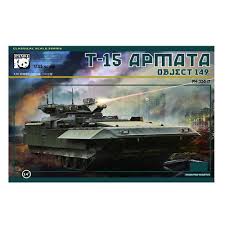
Label: BMP